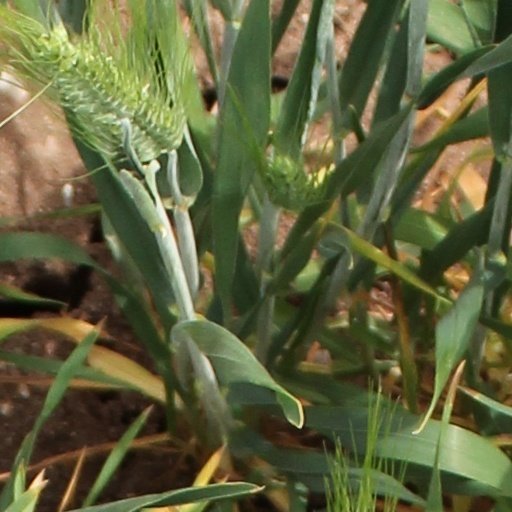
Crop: wheat